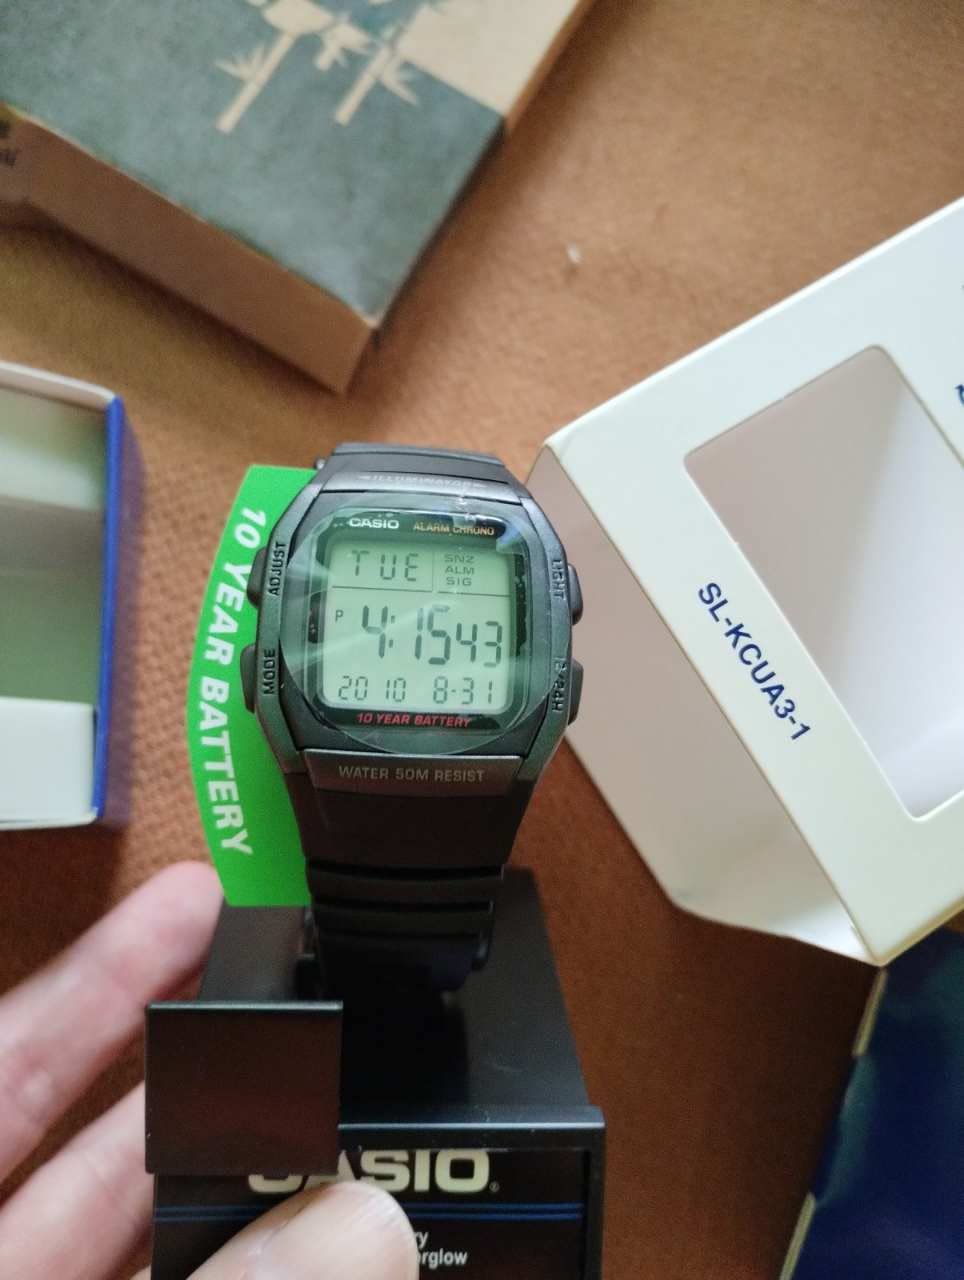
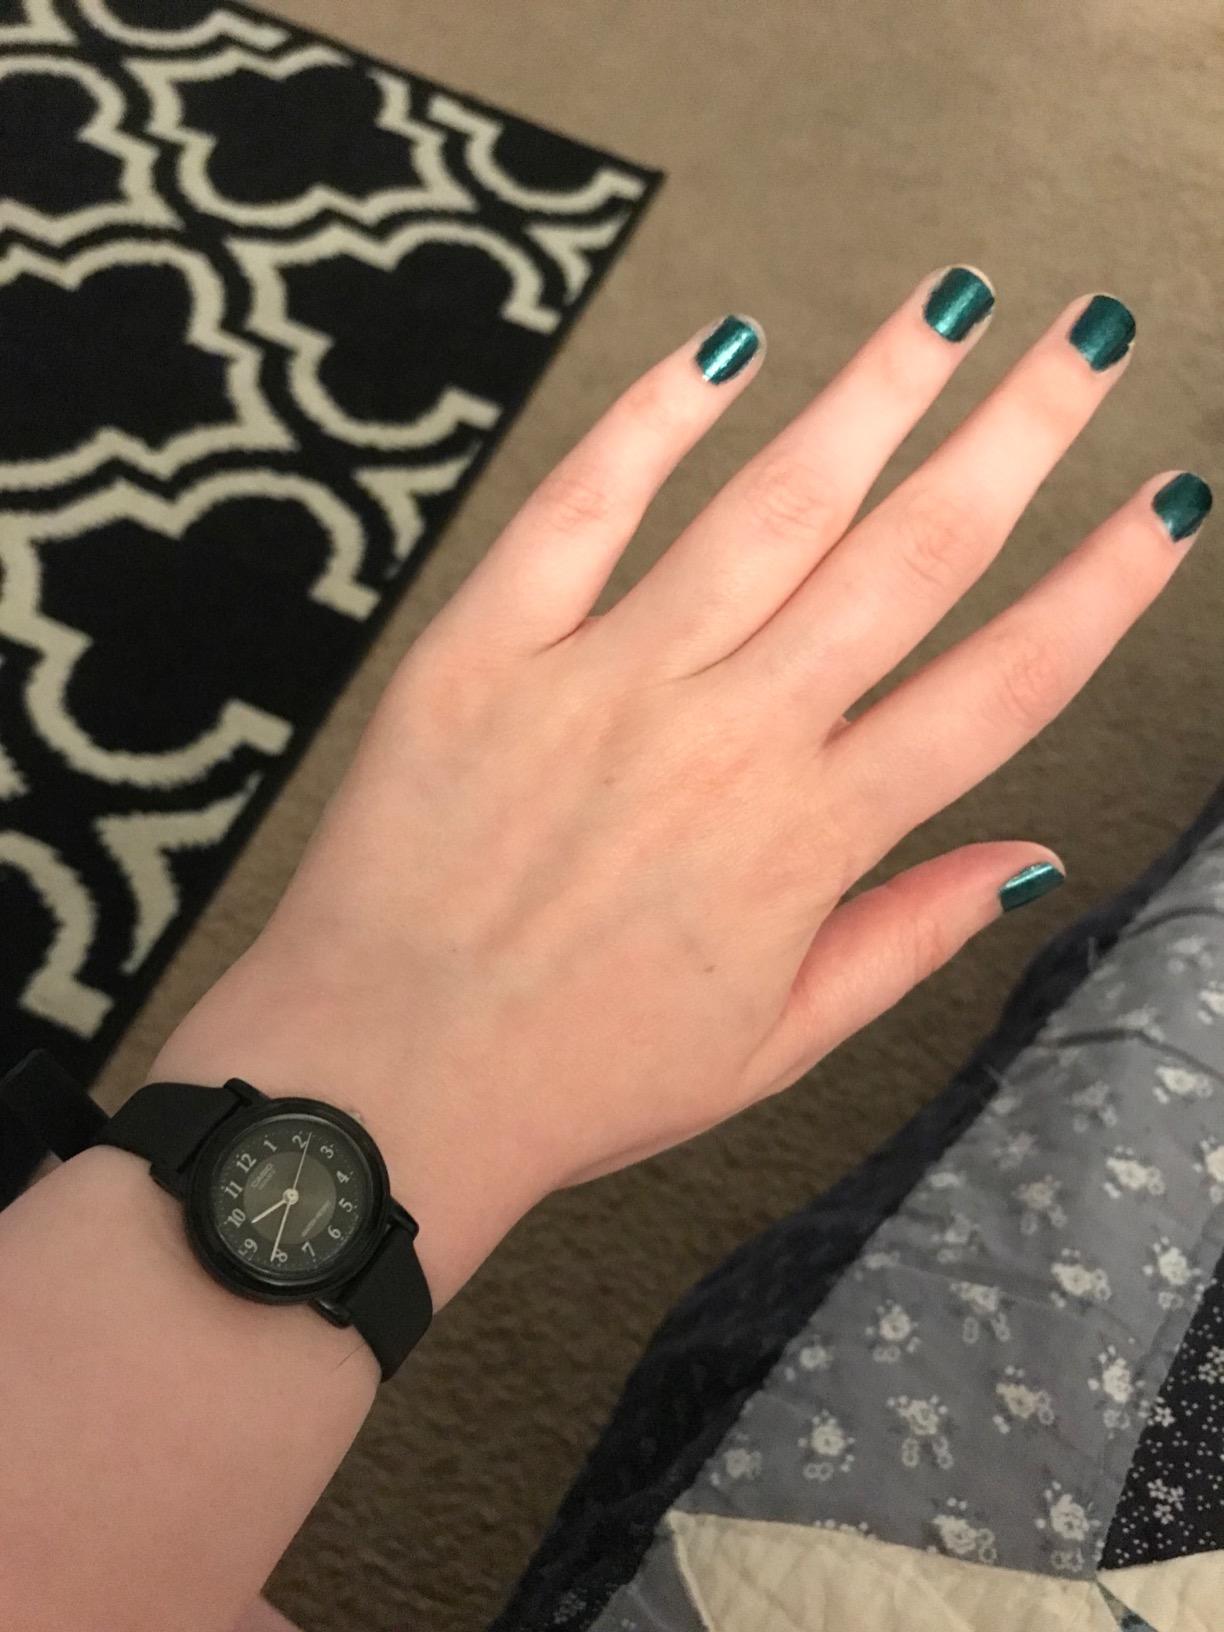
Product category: accessories_watch
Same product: no